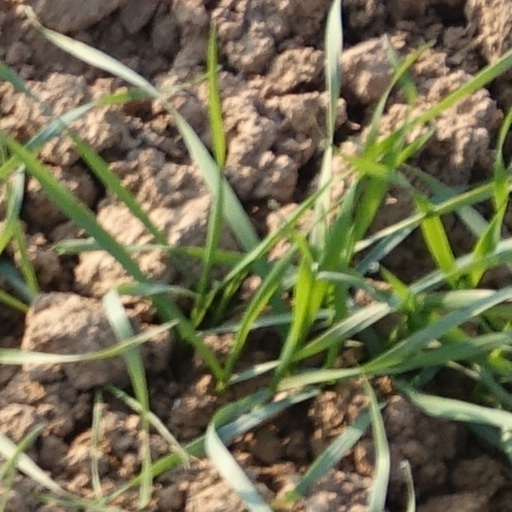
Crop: wheat